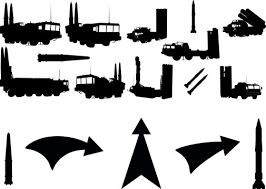
Label: Air Defense